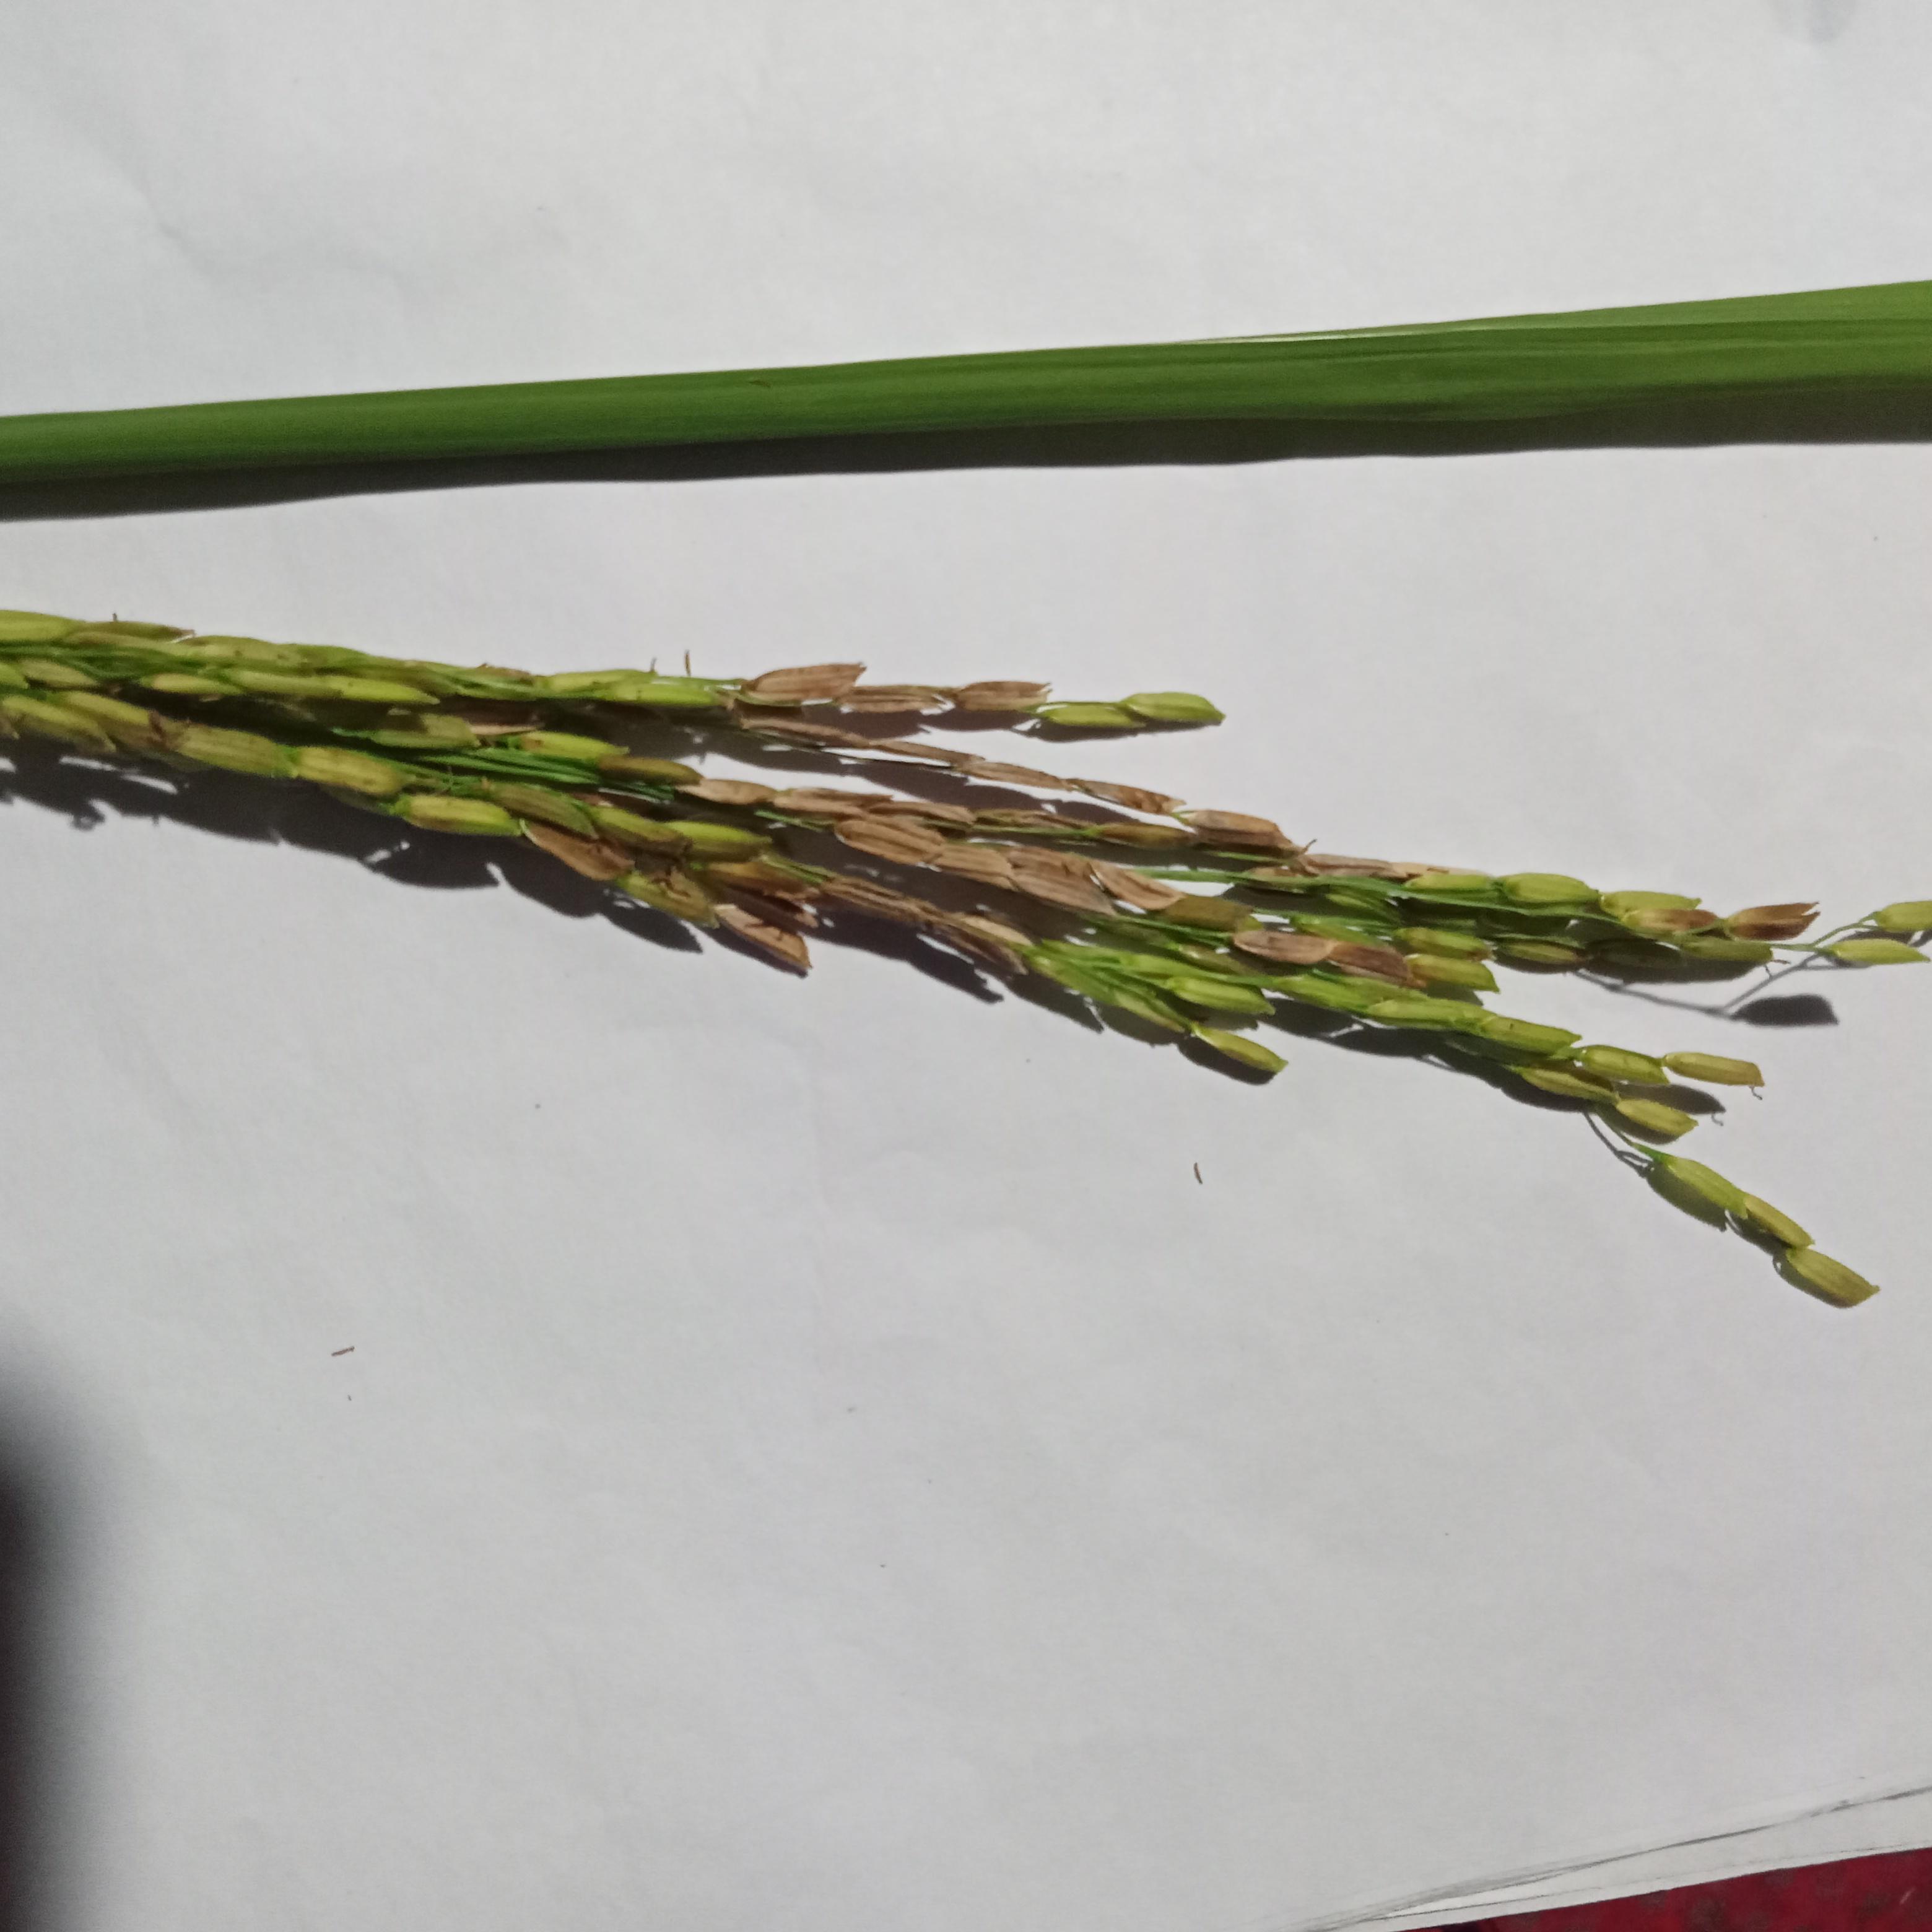
Label: Rice___Neck_Blast